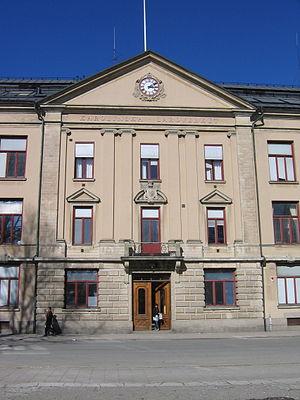
Örebro est une ville suédoise située sur le lac Hjälmaren. Avec 107 038 habitants, elle se place au sixième rang des villes les plus peuplées de Suède. Elle est le siège de la commune d'Örebro, et le chef-lieu du comté d'Örebro.